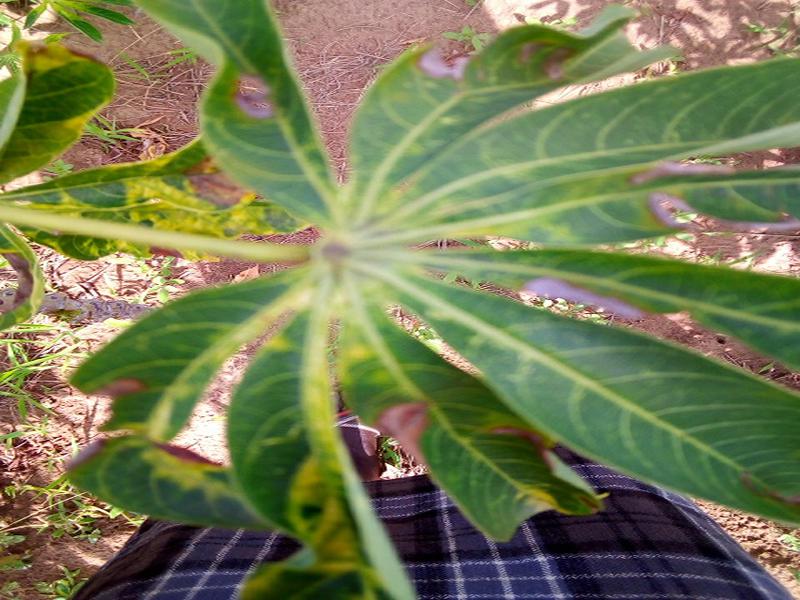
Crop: cassava
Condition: brown_streak_disease